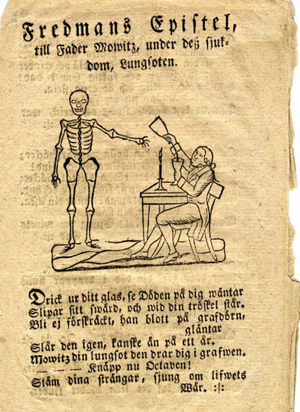
Fredmans epistlar / Realisme
Fredmans epistel nr. 30 til fader Mowitz under hans sygdom, lungesot. Udgivet som skillingstryk 1825. Frakturstil. 4 sider: Drick ur din glas, se Döden på dig venttar [note 17]
Fredmans epistlar er en samling på 82 digte sat til musik af Carl Michael Bellman, en fremtrædende person i 1700-tallets svenske visesang. Selv om samlingen først blev udgivet i 1790, blev den til over en periode på ca. tyve år fra 1768. En samling på 65 sange uden sammenhængende tema blev udgivet 1791 som Fredmans sånger.